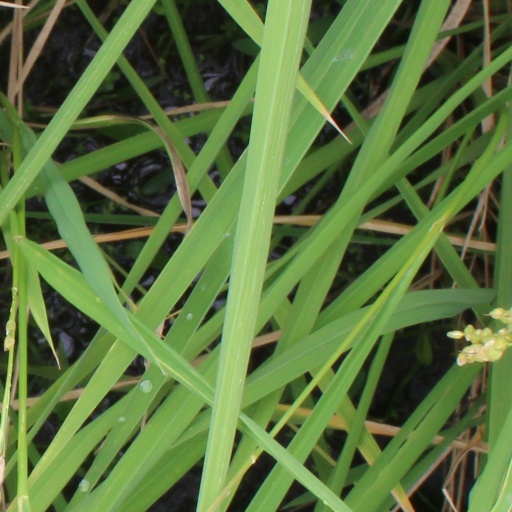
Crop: rice